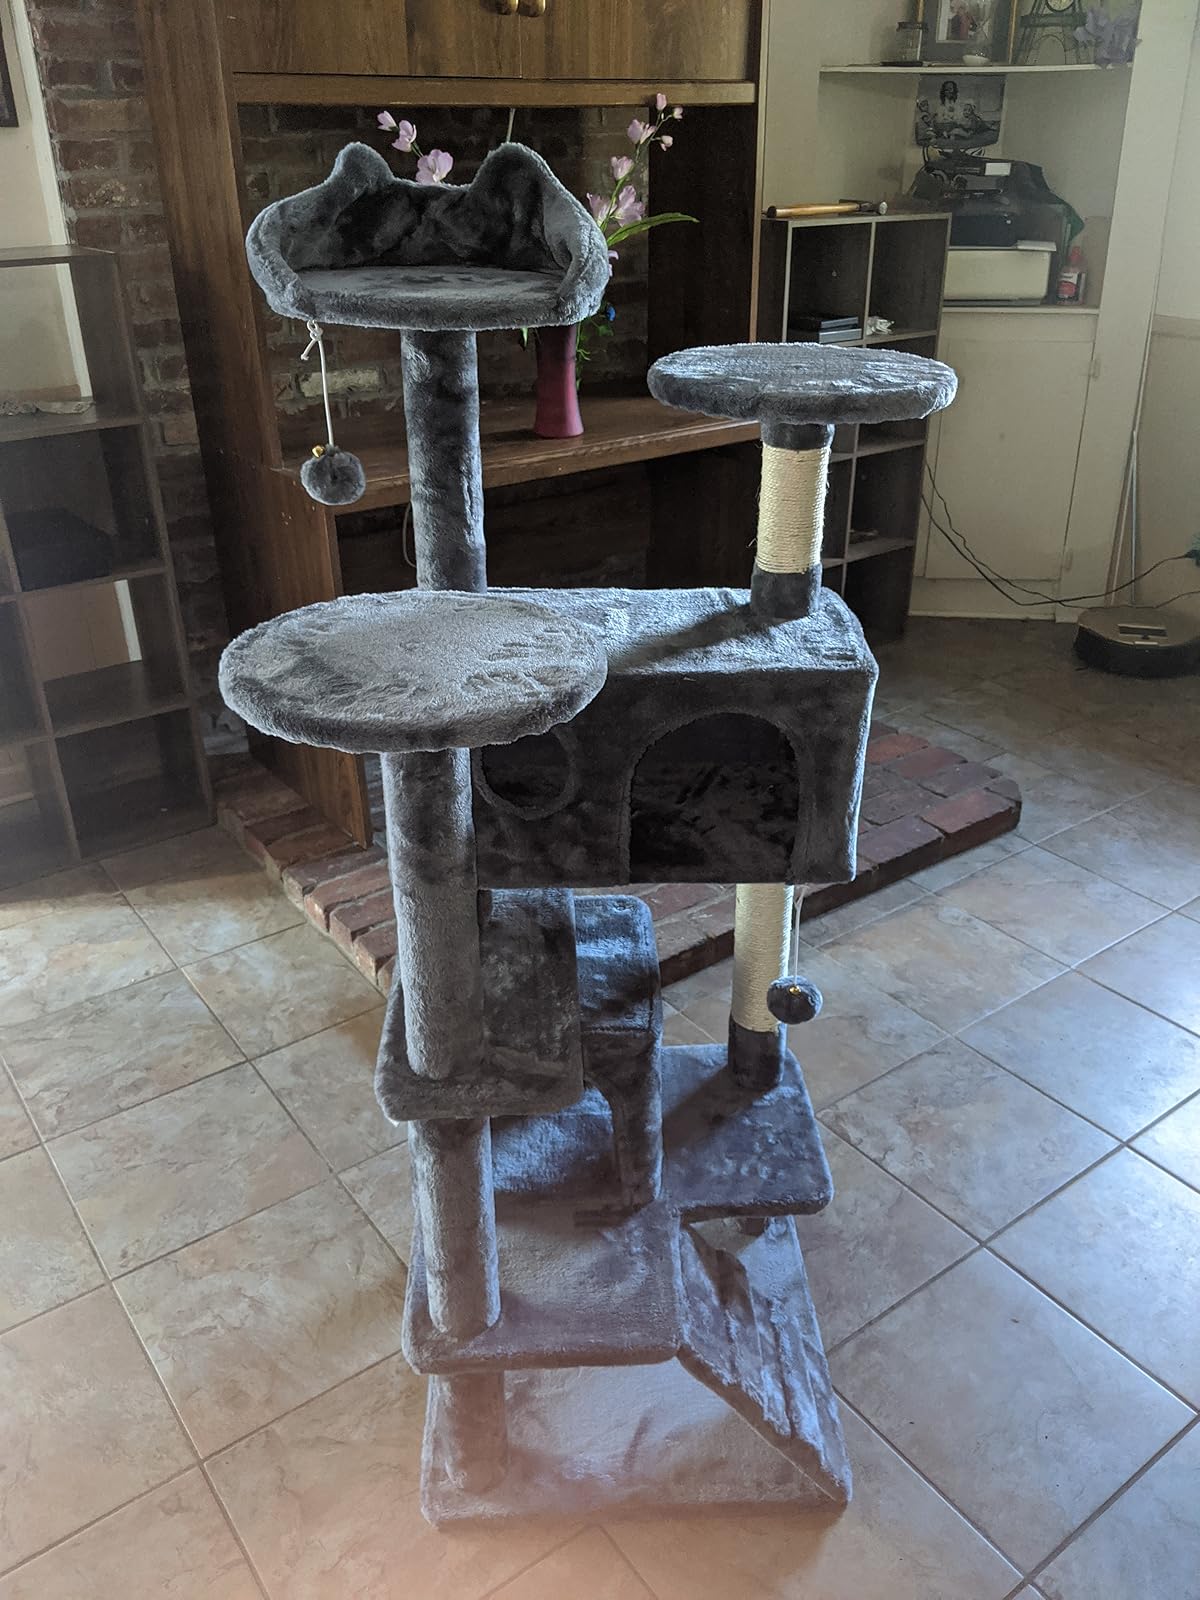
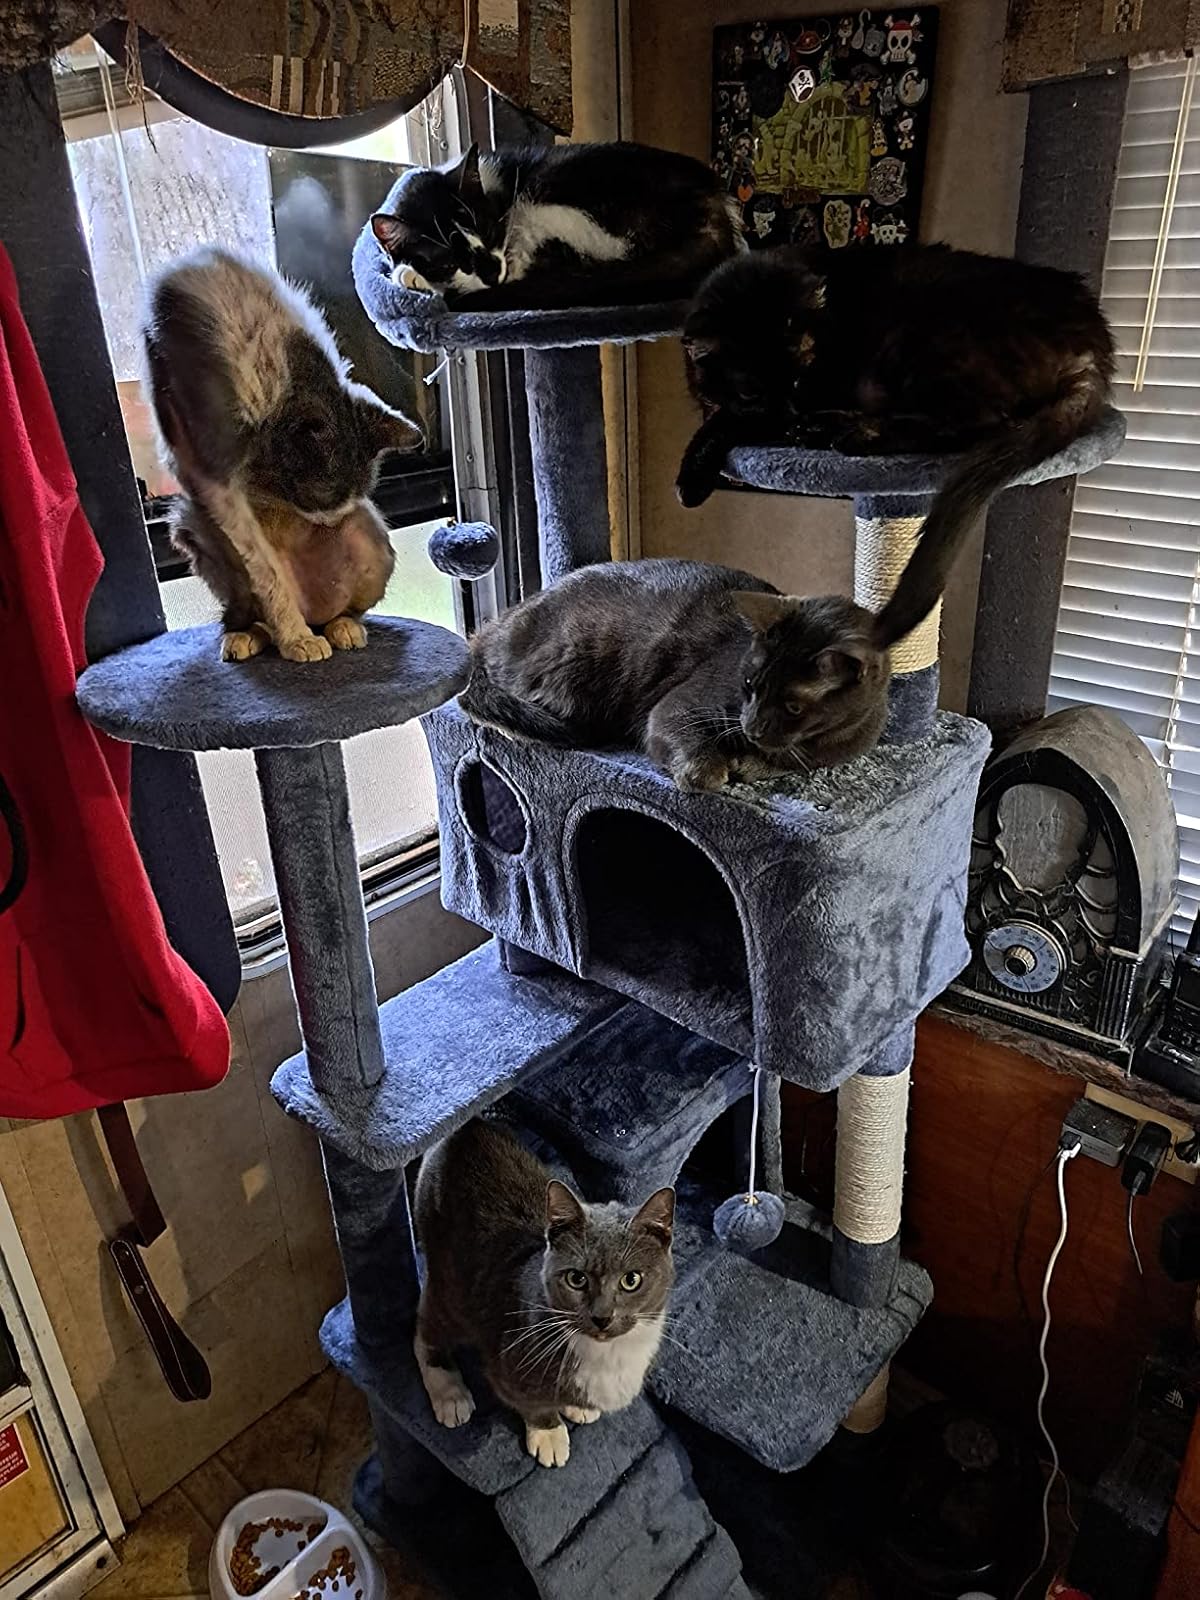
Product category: items_cat tree
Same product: yes